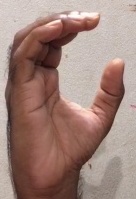
ASL sign: C